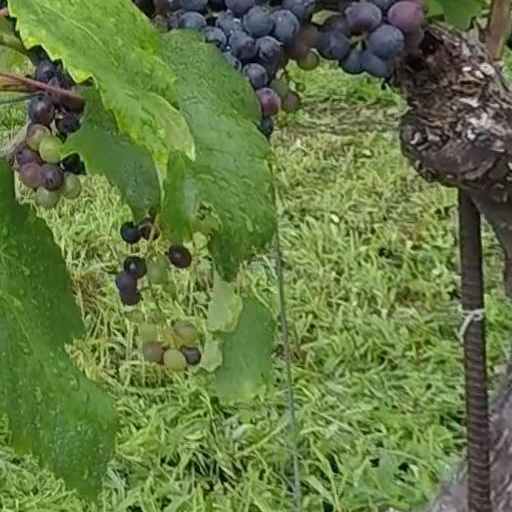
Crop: grape